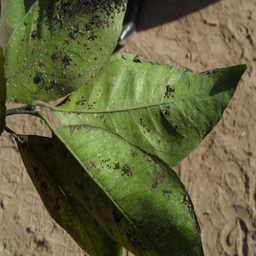
Plant part: leaf
Disease: melanose